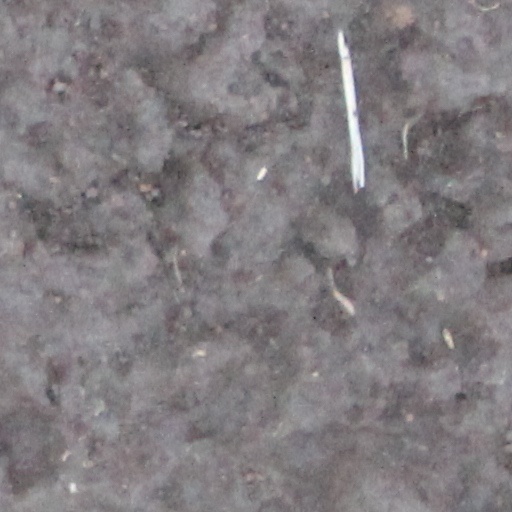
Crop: wheat